Robotic sensors

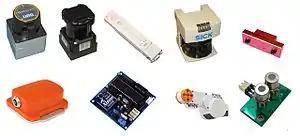
Types of robot sensors (Light and Sound sensors)

Robotic sensors are used to estimate a robot's condition and environment. These signals are passed to a controller to enable appropriate behavior.